Ford EcoSport

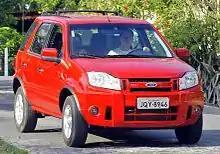
Mid-cycle facelift

At the end of 2007, a mid-cycle restyling was introduced, which renewed completely the front to bring it closer to then current Ford pickups, as well as the contemporary Brazilian restyling of the Ford Fiesta. Also updated were the rear lights, both bumpers, and the interior with a new dashboard using better quality materials.